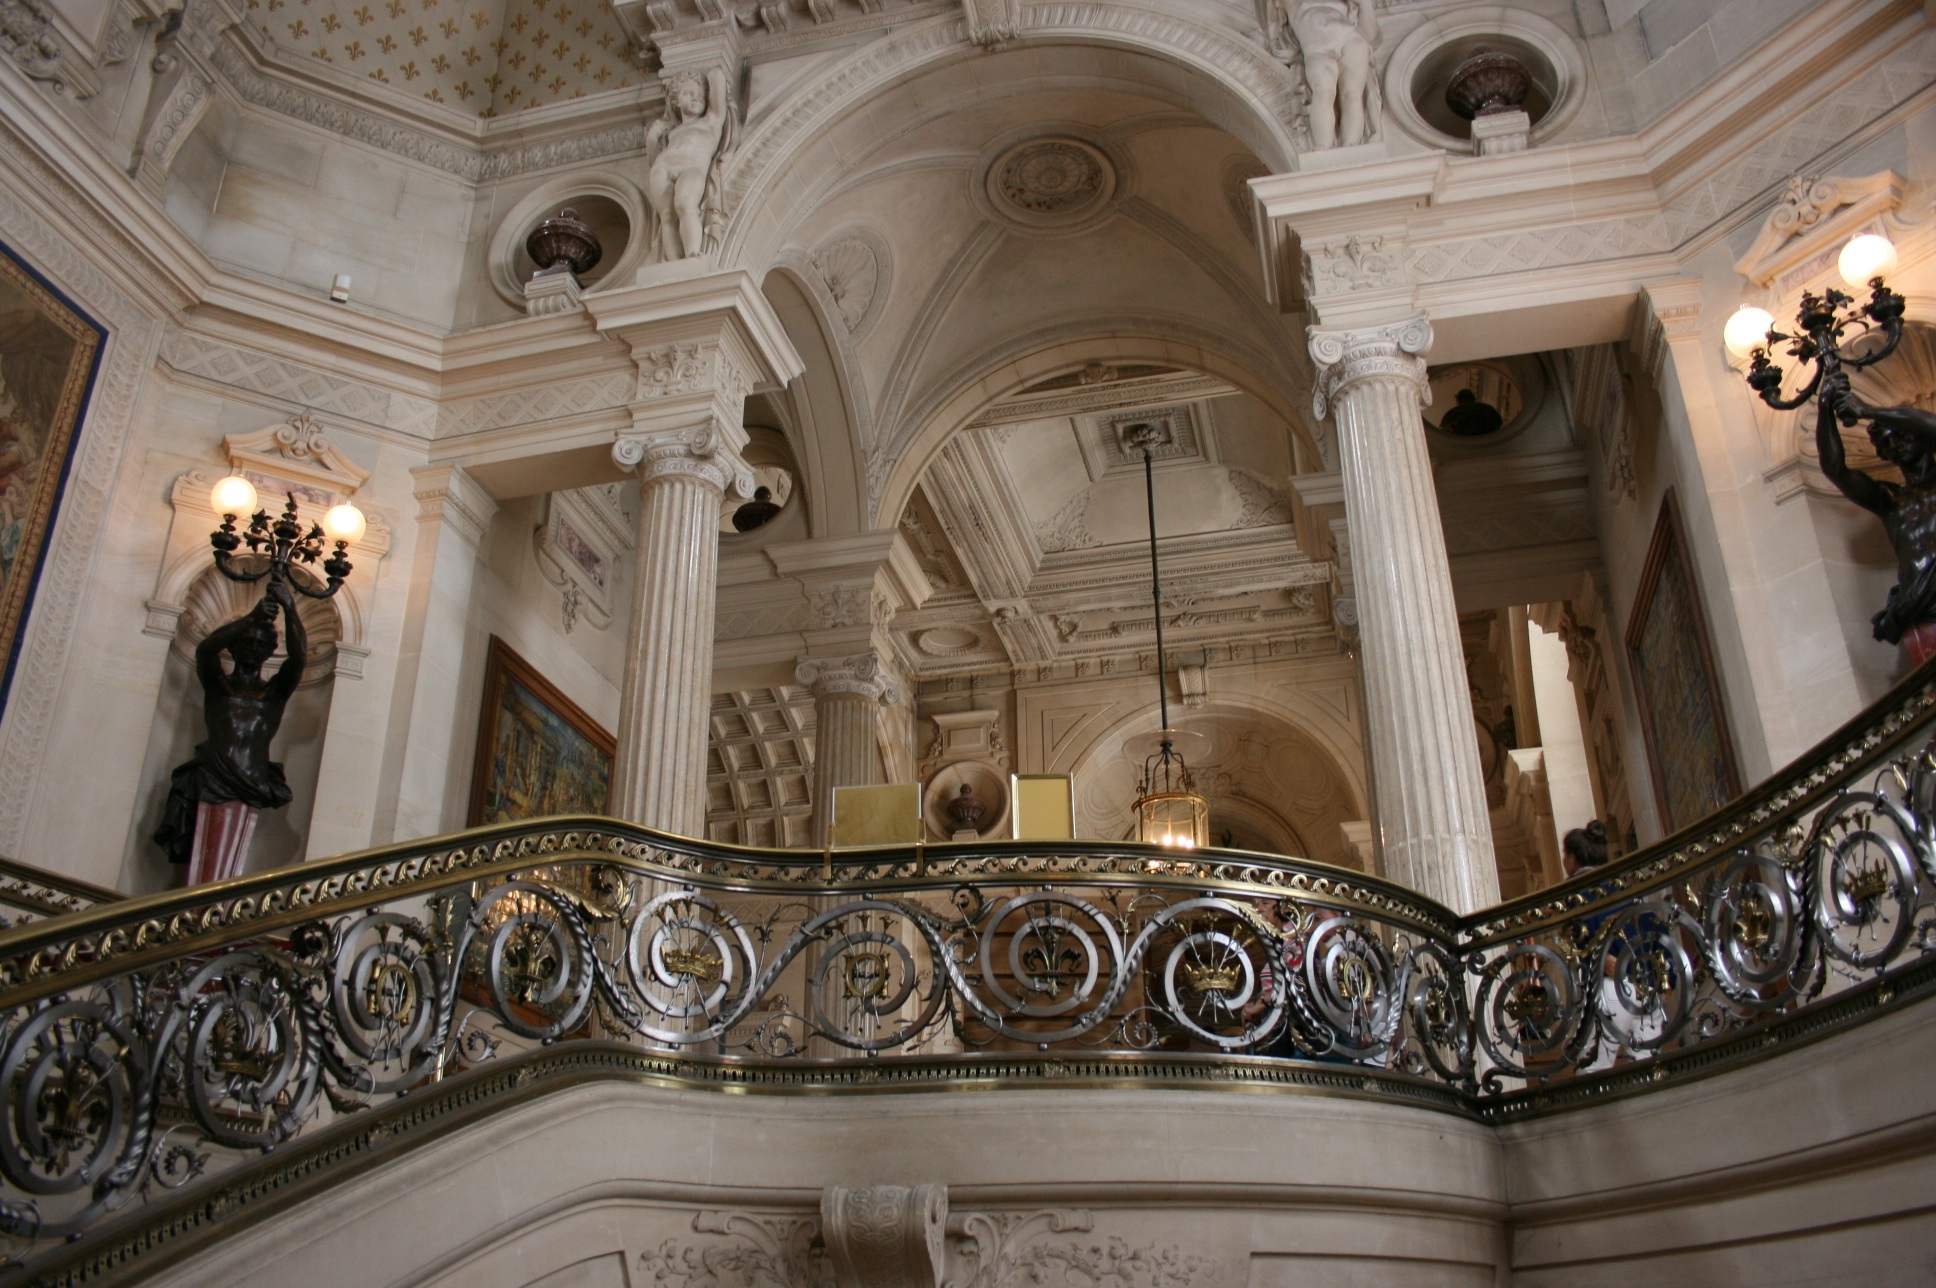
architecture, mansion, building, palace, staircase, france, ceiling, church, handrail, basilica, carving, estate, ancient history, chateau de chantilly